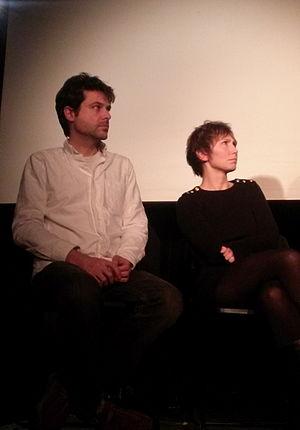
Virgil Vernier et Dinara Droukarova lors d'une projection de Bouge pas, meurs, réssucite à Paris en 2016.
Virgil Vernier est un acteur et réalisateur français né le 21 août 1976 à Paris. Il est d'origine roumaine par sa mère.